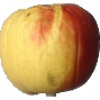
Label: red_yellow_apple